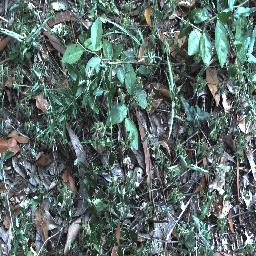
Label: negative